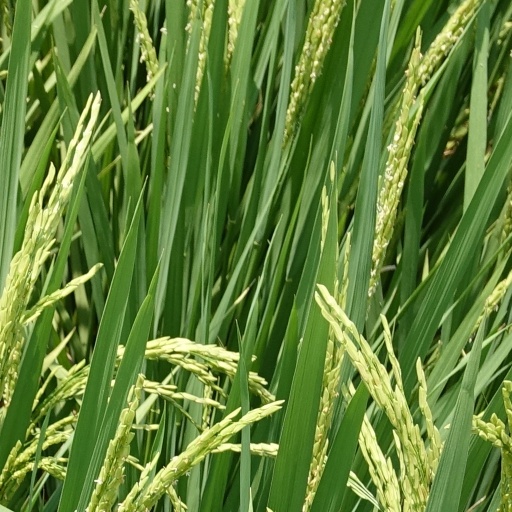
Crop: rice